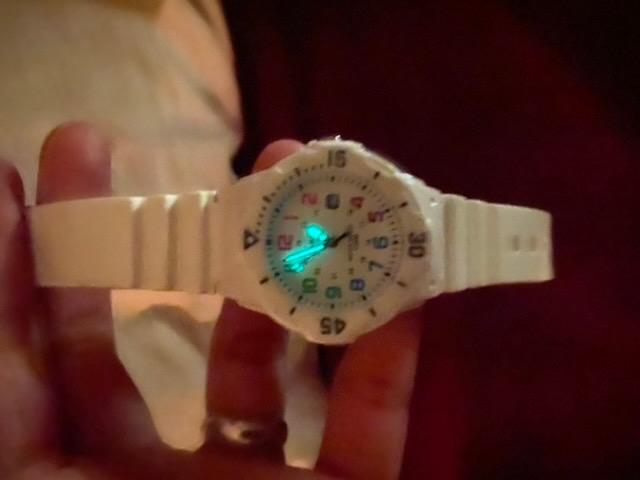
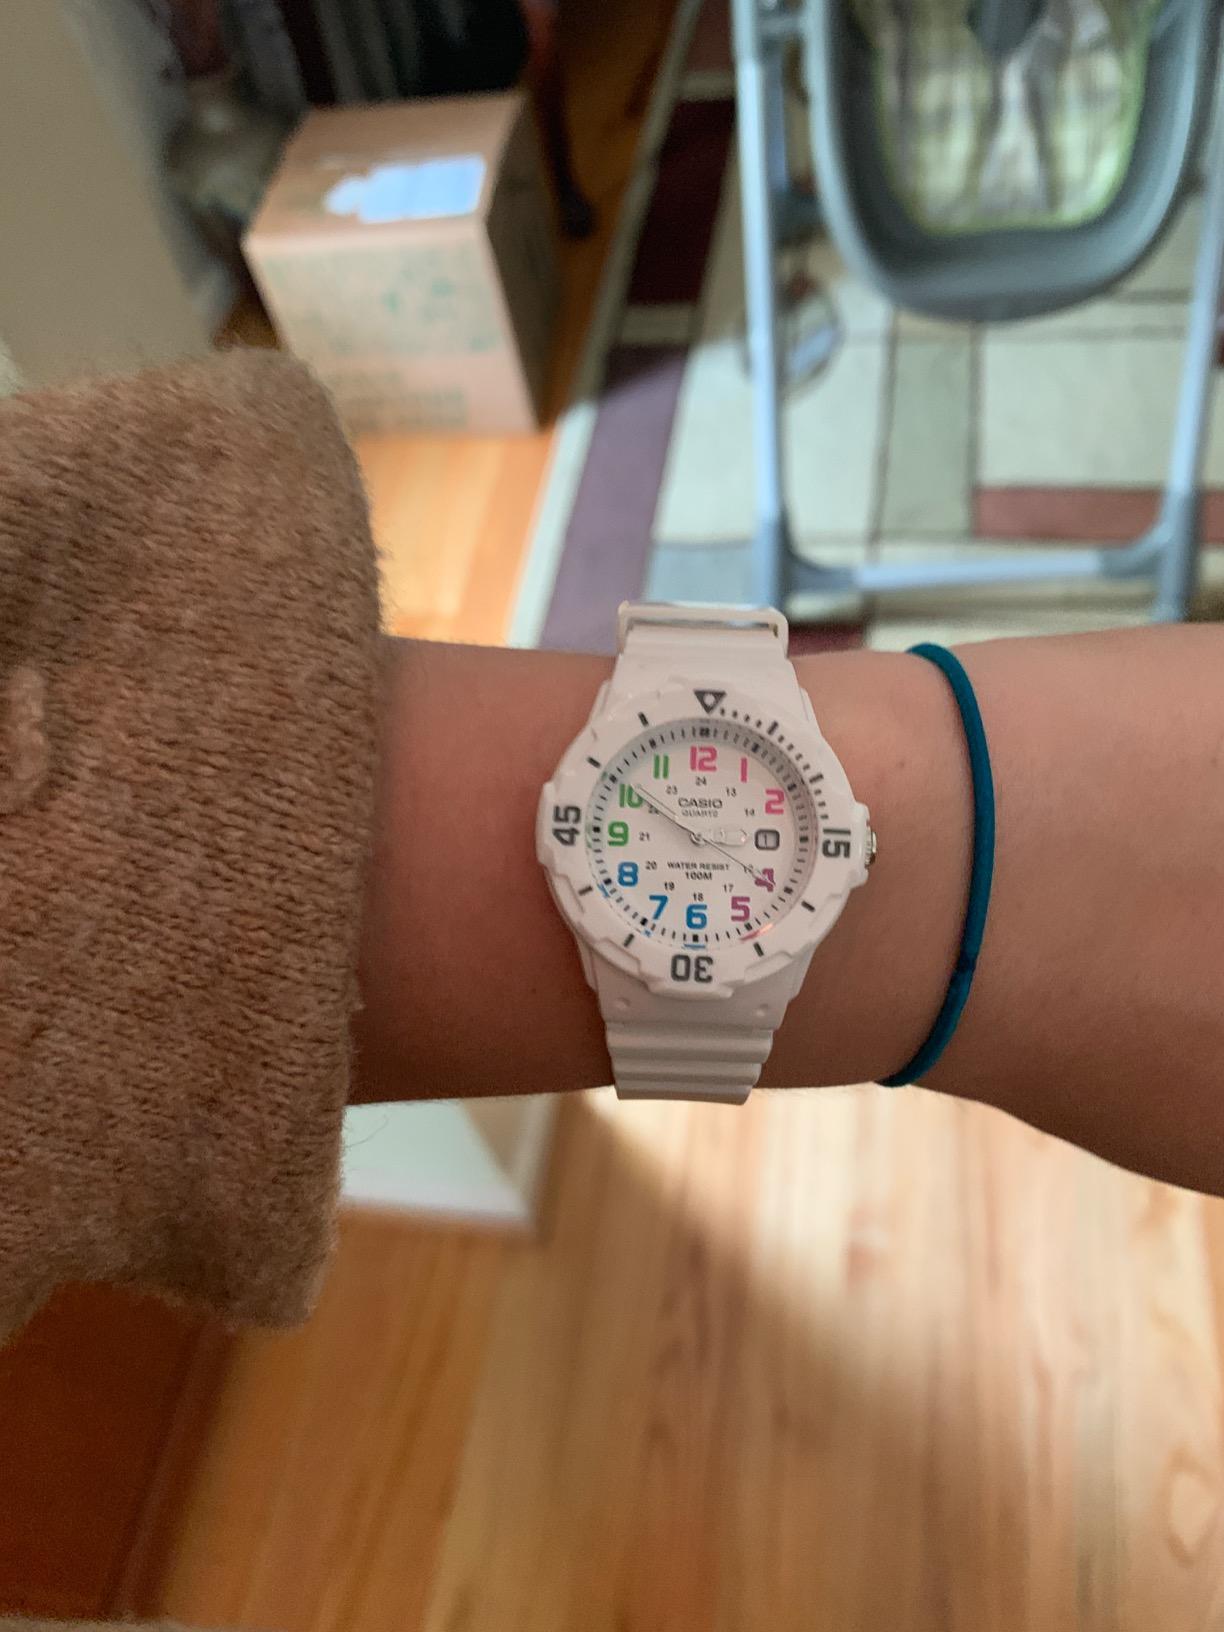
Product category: accessories_watch
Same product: yes